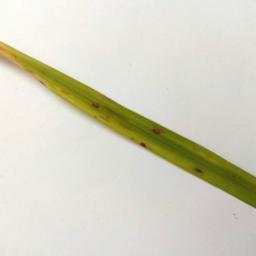
Label: Rice___Leaf_Blast